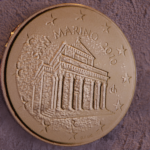
Coin value: 10cents
Country: sm
Edition: 10cen